Terra Mariana

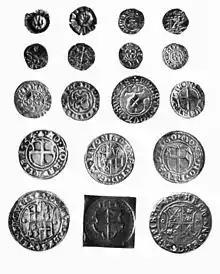
Coins of Medieval Livonia, 15th–16th century

Throughout the existence of medieval Livonia there was a constant struggle for superiority in the rule over the lands by the Church, the order, the secular nobles of German descent who ruled the fiefs and the citizens of the Hanseatic town of Riga. Two major civil wars were fought in 1296–1330, 1313–1330, and in 1343–1345 the Estonian revolt resulted in the annexation of the Danish Duchy of Estonia within the Teutonic Ordensstaat.